Wu Yi-fang

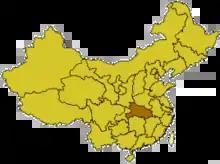
Hubei Province, China, where Yi-fang was born.

Wu Yi-fang was born the youngest of three children in Wuchang city, located in the Hubei Province in China. As she was born in the winter, her father, Wu Shou-xun) nicknamed her “”, which translates as “Winter Born”. Wu came from a well-educated family: her grandfather was a magistrate in Jingzhou, Hubei, her father served as the director of Yali Bureau in Hubei, as well as a magistrate of Dangyang County, and her uncle was a famous scholar in Hangzhou. Wu was educated from a young age, studying at home with her brother at the age of seven, then attending Hangzhou's Hongdao Girls' School, Shanghai's Qiming Girls' School, and Suzhou's Jinghai Girls' School with her sister. As she frequently changed schools and moved cities, her experiences fuelled her curiosity about the world outside her home. With a scholarly family background, Wu was encouraged to bind her feet, like her mother had done in her youth. She would later realize she could not continue to pursue education with bound feet and began unbinding and lengthening her feet.